Zuzu (given name)

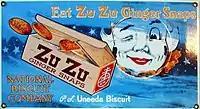
An early 1900s advertisement for Zu Zu Ginger Snaps.

In some instances, the nickname came from Zu Zu Ginger Snaps, a brand of ginger snap cookie popular in the United States in the 20th century. In the 1946 American Christmas supernatural drama film "It's a Wonderful Life", protagonist George Bailey calls his youngest daughter "Zuzu, my little ginger snap." The iconic film character is best known for her line "Every time a bell rings, an angel gets his wings." The name has been in occasional, regular use as an independent feminine given name in the United States since the 1990s.